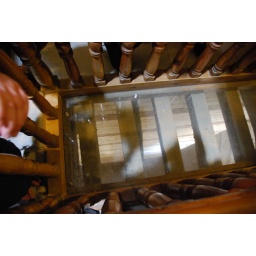
An opening in the floor to show that the towers of the church are, in fact cantilevered out and have no foundations.